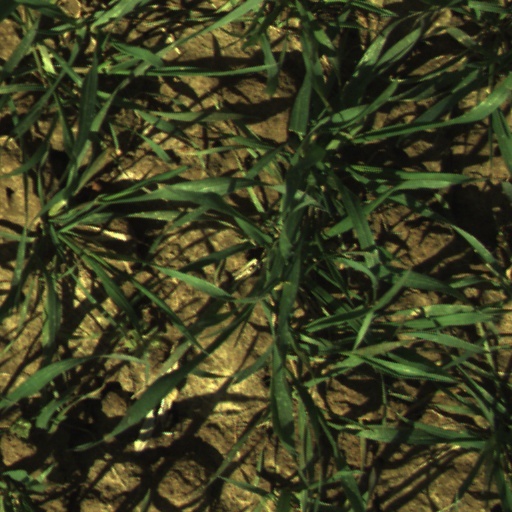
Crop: wheat